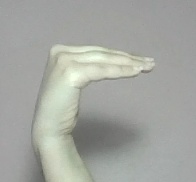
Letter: haa